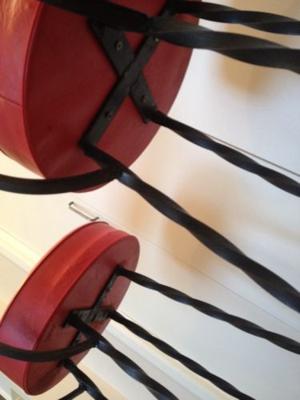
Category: chair